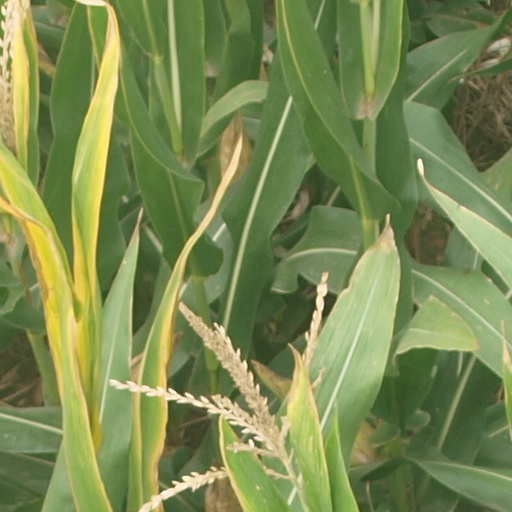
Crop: maize; corn